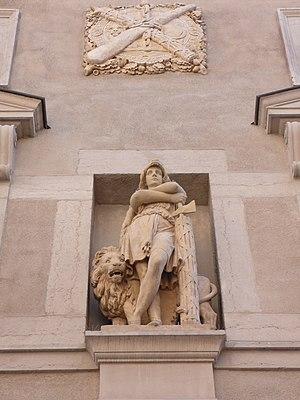
Façade du Palais de justice historique de Lyon, rue Saint-Jean (Vieux Lyon, F-69005) This building is classé au titre des Monuments Historiques. It is indexed in the Base Mérimée, a database of architectural heritage maintained by the French Ministry of Culture,